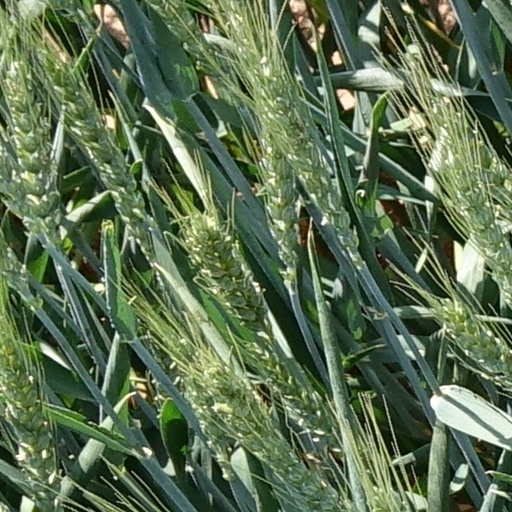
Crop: wheat